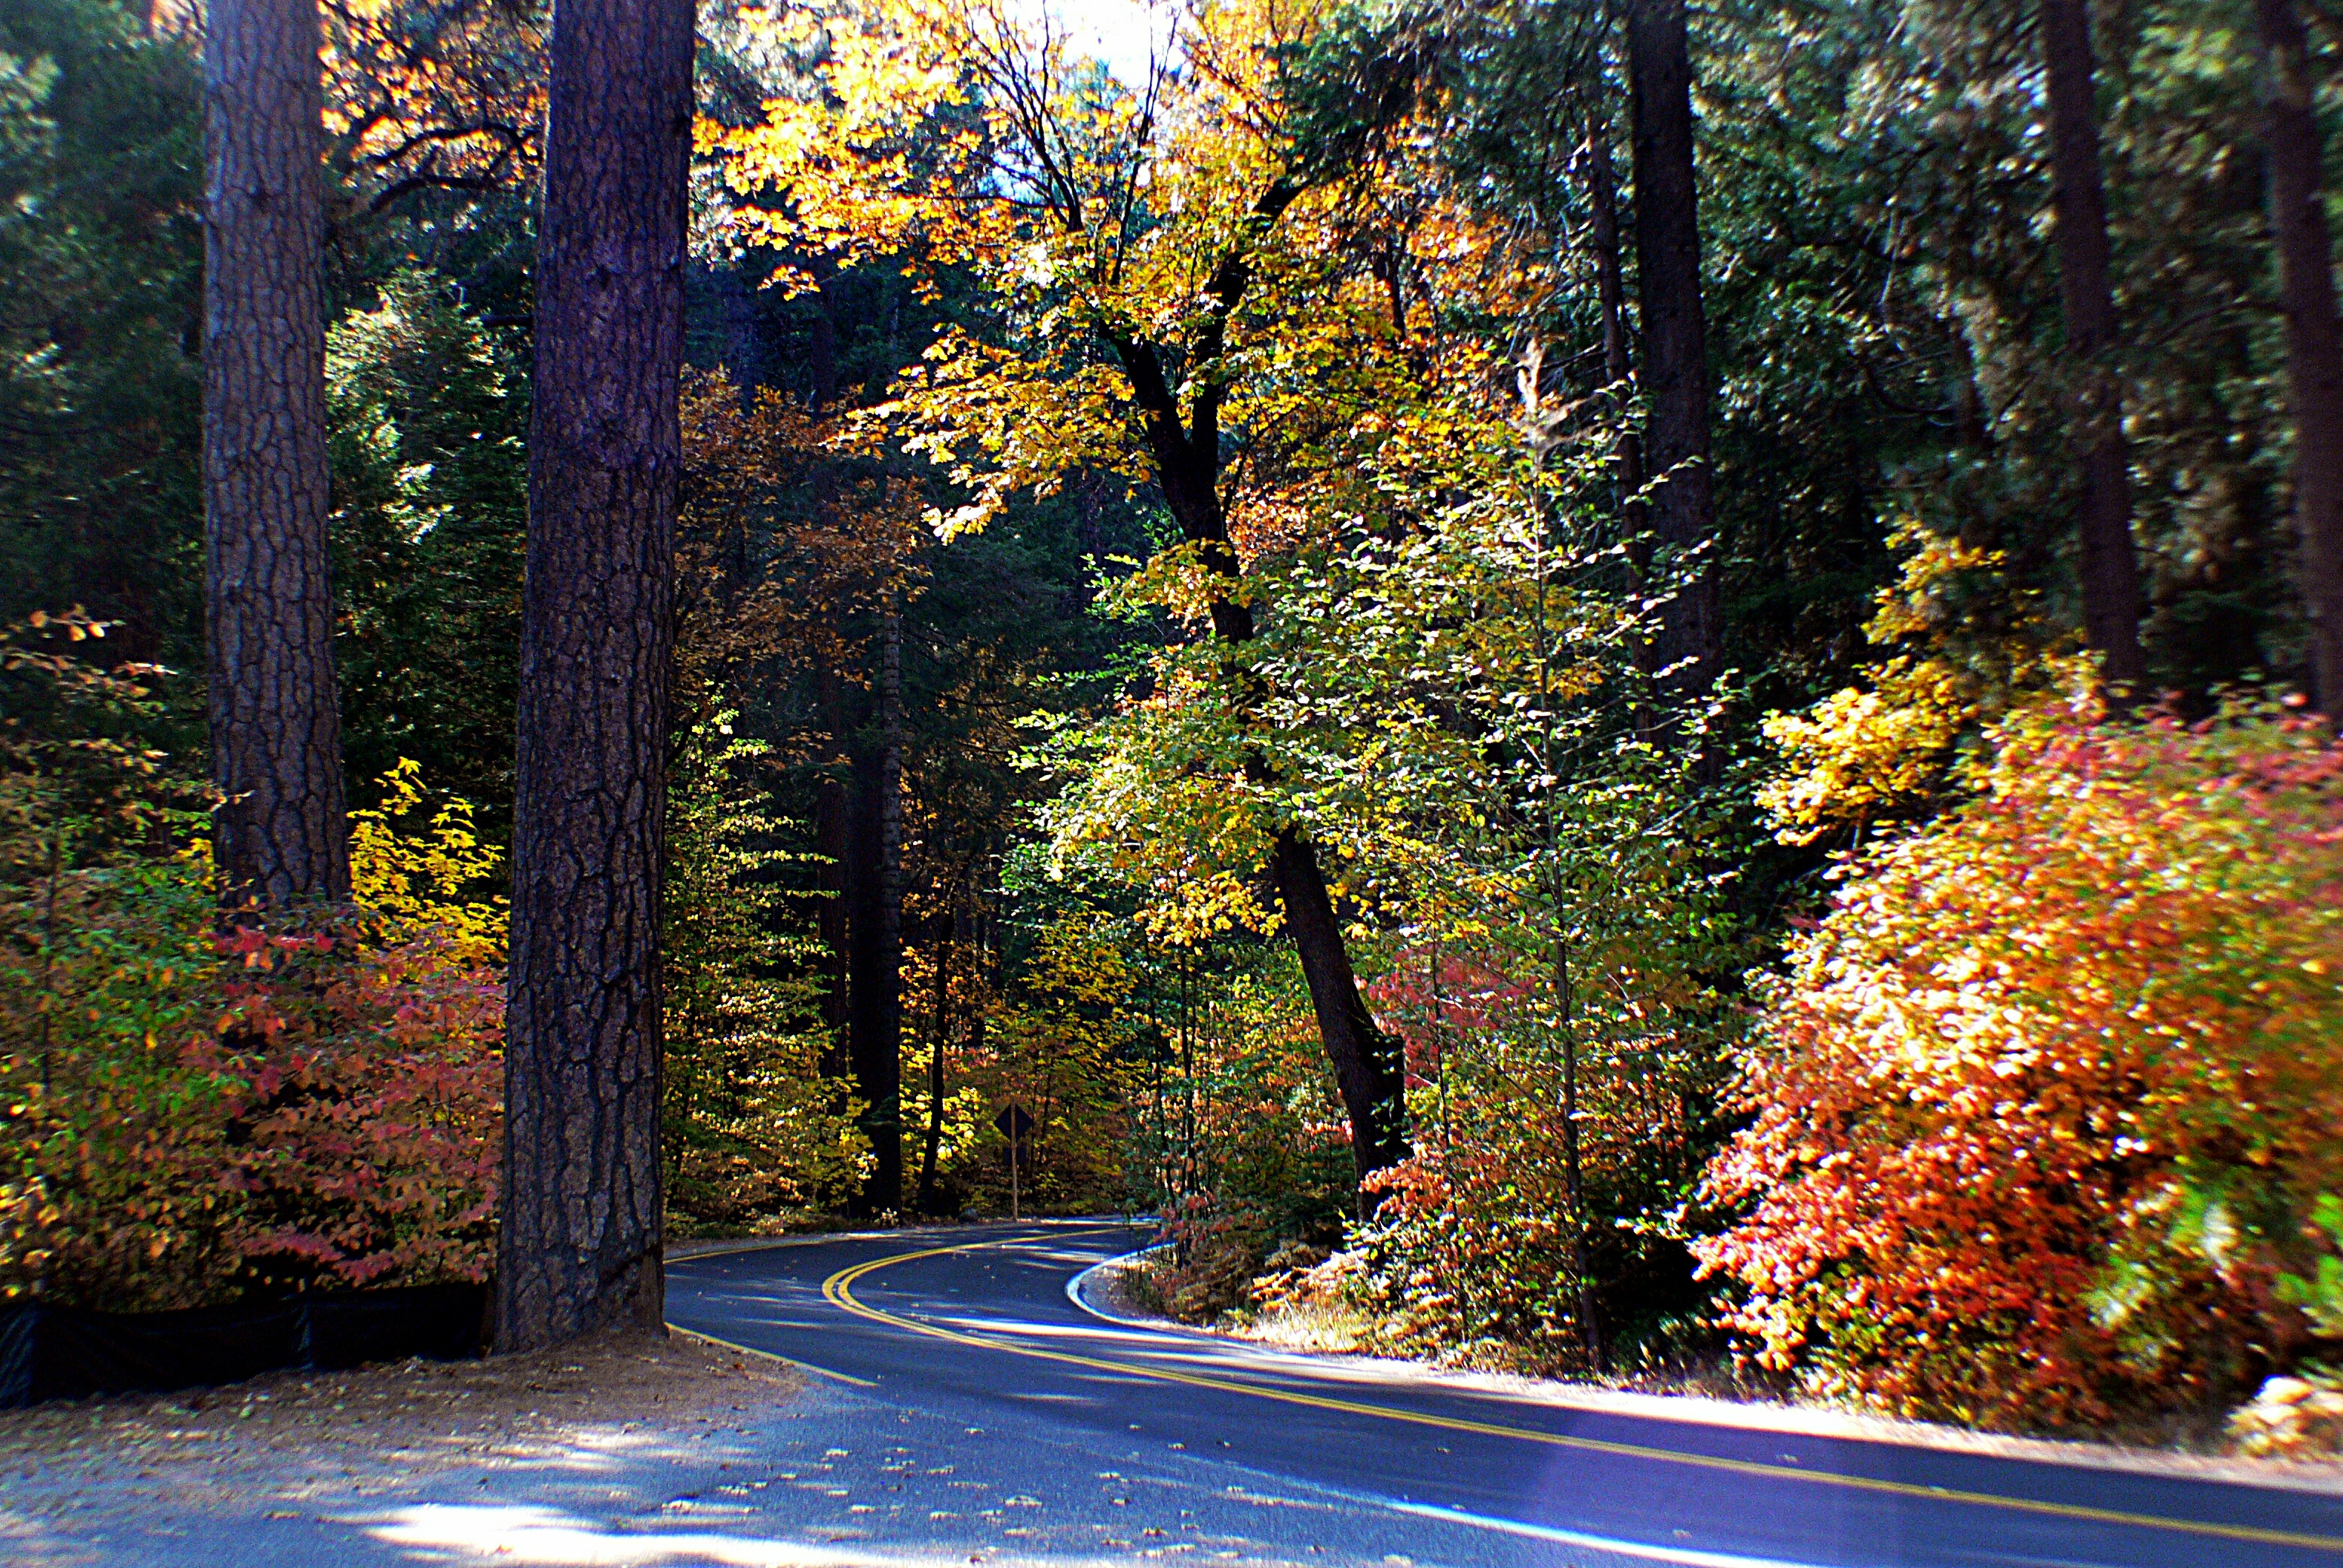
tree, forest, plant, sunlight, leaf, fall, autumn, park, garden, camping, season, outdoors, nationalpark, publicdomain, mountains, waterfalls, woodland, bridgecamera, halfdome, highsierracalifornia, woody plant